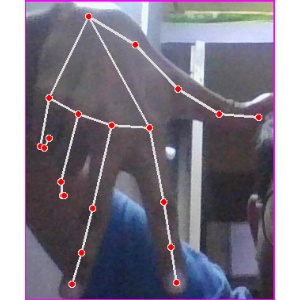
अक्षर: ग